Islay

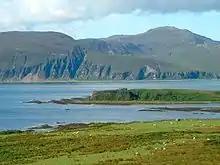
The remains of Claig Castle, a vital stronghold of Somerled

The ninth-century arrival of Scandinavian settlers on the western seaboard of the mainland had a long-lasting effect, beginning with the destruction of Dál Riata. As is the case in the Northern Isles, the derivation of place names suggests a complete break from the past. Jennings and Kruse conclude that although there were settlements prior to the Norse arrival ""there is no evidence from the onomasticon that the inhabitants of these settlements ever existed"". Gaelic continued to exist as a spoken language in the southern Hebrides throughout the Norse period, but the place name evidence suggests it had a lowly status, possibly indicating an enslaved population.